Julia R. Masterman School

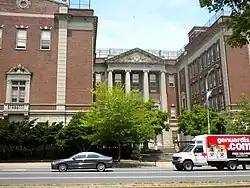
Julia R. Masterman School in Philadelphia

The Julia Reynolds Masterman Laboratory and Demonstration School is a middle and secondary school located in Philadelphia. It is a magnet school, ranked the 4th best high school in the nation, located in the Spring Garden neighborhood. Prior to 1958, the school building was used by the Philadelphia High School for Girls and the building was placed on the National Register of Historic Places under that name in 1986.